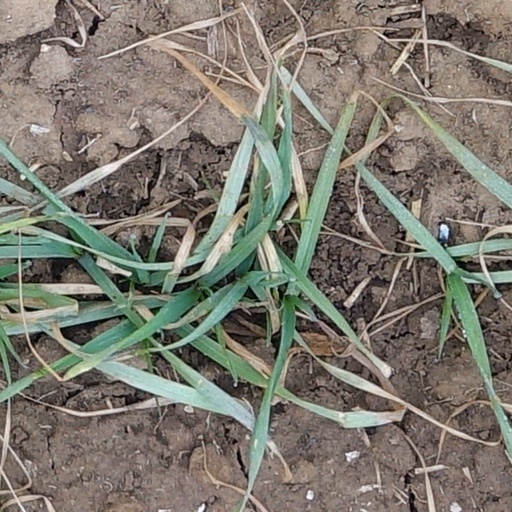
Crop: wheat